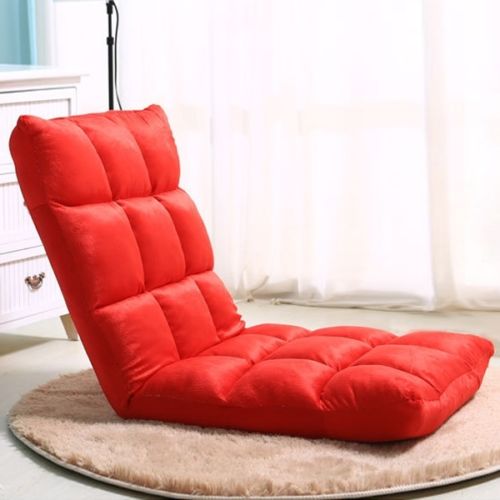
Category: sofa